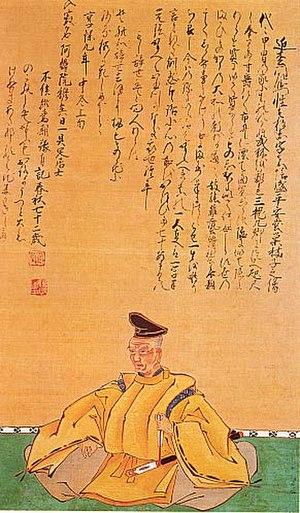
Chikamatsu Monzaemon, de son vrai nom Sugimori Nobumori, né en 1653 et mort le 6 janvier 1725, est un dramaturge et poète japonais de jôruri, une forme de théâtre de marionnettes qui deviendra par la suite le bunraku. Il est également acteur et auteur de kabuki, forme de théâtre pour laquelle, au début de sa carrière, il écrit également des œuvres dramatiques.
Le kabuki est une des formes du théâtre classique japonais, avec le nōgaku et le bunraku. Dernière née, elle est la plus hybride, qualifiée parfois de "chimère du monde de l'art" ou de "fusion des arts". Ce genre théâtral émerge au Japon, durant le XVIIᵉ siècle, sous la dynastie des Tokugawa, dans une société rigide et divisée en classes, au sein desquels les hommes sont dominants. Cette domination est perceptible dans la vie quotidienne des femmes, et par conséquent stylisée dans le théâtre. Pourtant, c'est une femme qui en est à l'origine, et malgré un jeu encore aujourd'hui masculin, l'obsession du genre reste de représenter la féminité, par les performances de l’onnagata et divers accessoires. L'influence de la femme sur le kabuki est donc primordiale sur son développement.
Le Shinjū est un terme japonais qui signifie « double suicide » ou « suicide amoureux », dans le sens de la célèbre pièce, Shinjū ten no Amijima, écrite au XVIIᵉ siècle par Chikamatsu Monzaemon pour le théâtre de marionnettes et qui fut ensuite adaptée au cinéma.